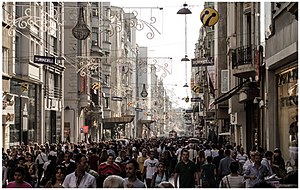
Tyrkiet / Demografi
İstiklal Avenue i Istanbuls kosmopoldistrikt Beyoğlu
Tyrkiet, officielt Republikken Tyrkiet, er et eurasisk land, der dækker halvøen Anatolien i det sydvestlige Asien og Thrakien i Sydeuropas Balkanregion. Tyrkiet grænser op til otte lande: Bulgarien mod nordvest, Grækenland mod vest, Georgien mod nordøst, Armenien, Aserbajdsjan og Iran mod øst; og Irak og Syrien mod sydøst. Middelhavet og Cypern ligger mod syd, mens det Ægæiske Hav og de Ægæiske Øer ligger mod vest og Sortehavet mod nord. Marmarahavet og det Tyrkiske Stræde adskiller Anatolien og Thrakien. Det opfattes generelt som grænsen mellem Asien og Europa, hvormed Tyrkiet er et transkontinentalt land. Kurderne udgør den største minoritet. Tyrkiet bliver ofte kritiseret for undertrykkelse af kurderne.